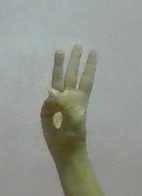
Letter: thaa